Recreation Park (Pittsburgh)

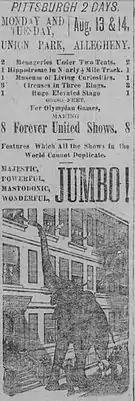
Part of newspaper advertisement from several editions of the "Pittsburgh Commercial Gazette" in August 1883

Pirates owner Barney Dreyfuss secured a lease on the park in 1901 to block the upstart American League from establishing a competing baseball franchise in Pittsburgh. To monetize the grounds, Dreyfuss installed a modern bicycle track to be used for motor-paced races featuring the stars of the sport. Baseball umpire and boxing referee Tim Hurst managed the facility, which opened in May 1902 under a name variously spelled as "Colosseum" or "Coliseum." The track, a smooth wooden oval with bankings, encompassed a multipurpose field. Surrounding the track was new seating for 7,000 spectators, including covered grandstands on the north and south sides and open bleachers. The venture proved a failure: Cycling did not catch on as a spectator sport, and although the stadium found alternative use as a football venue, there was not enough football to bring sufficient revenue. No longer fearing an invasion by the American League, Dreyfuss let the lease expire in April 1904. The track was torn down and the grounds turned back over to the owners.